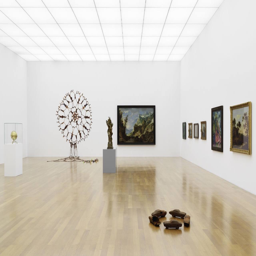
Kunstmuseum Liechtenstein